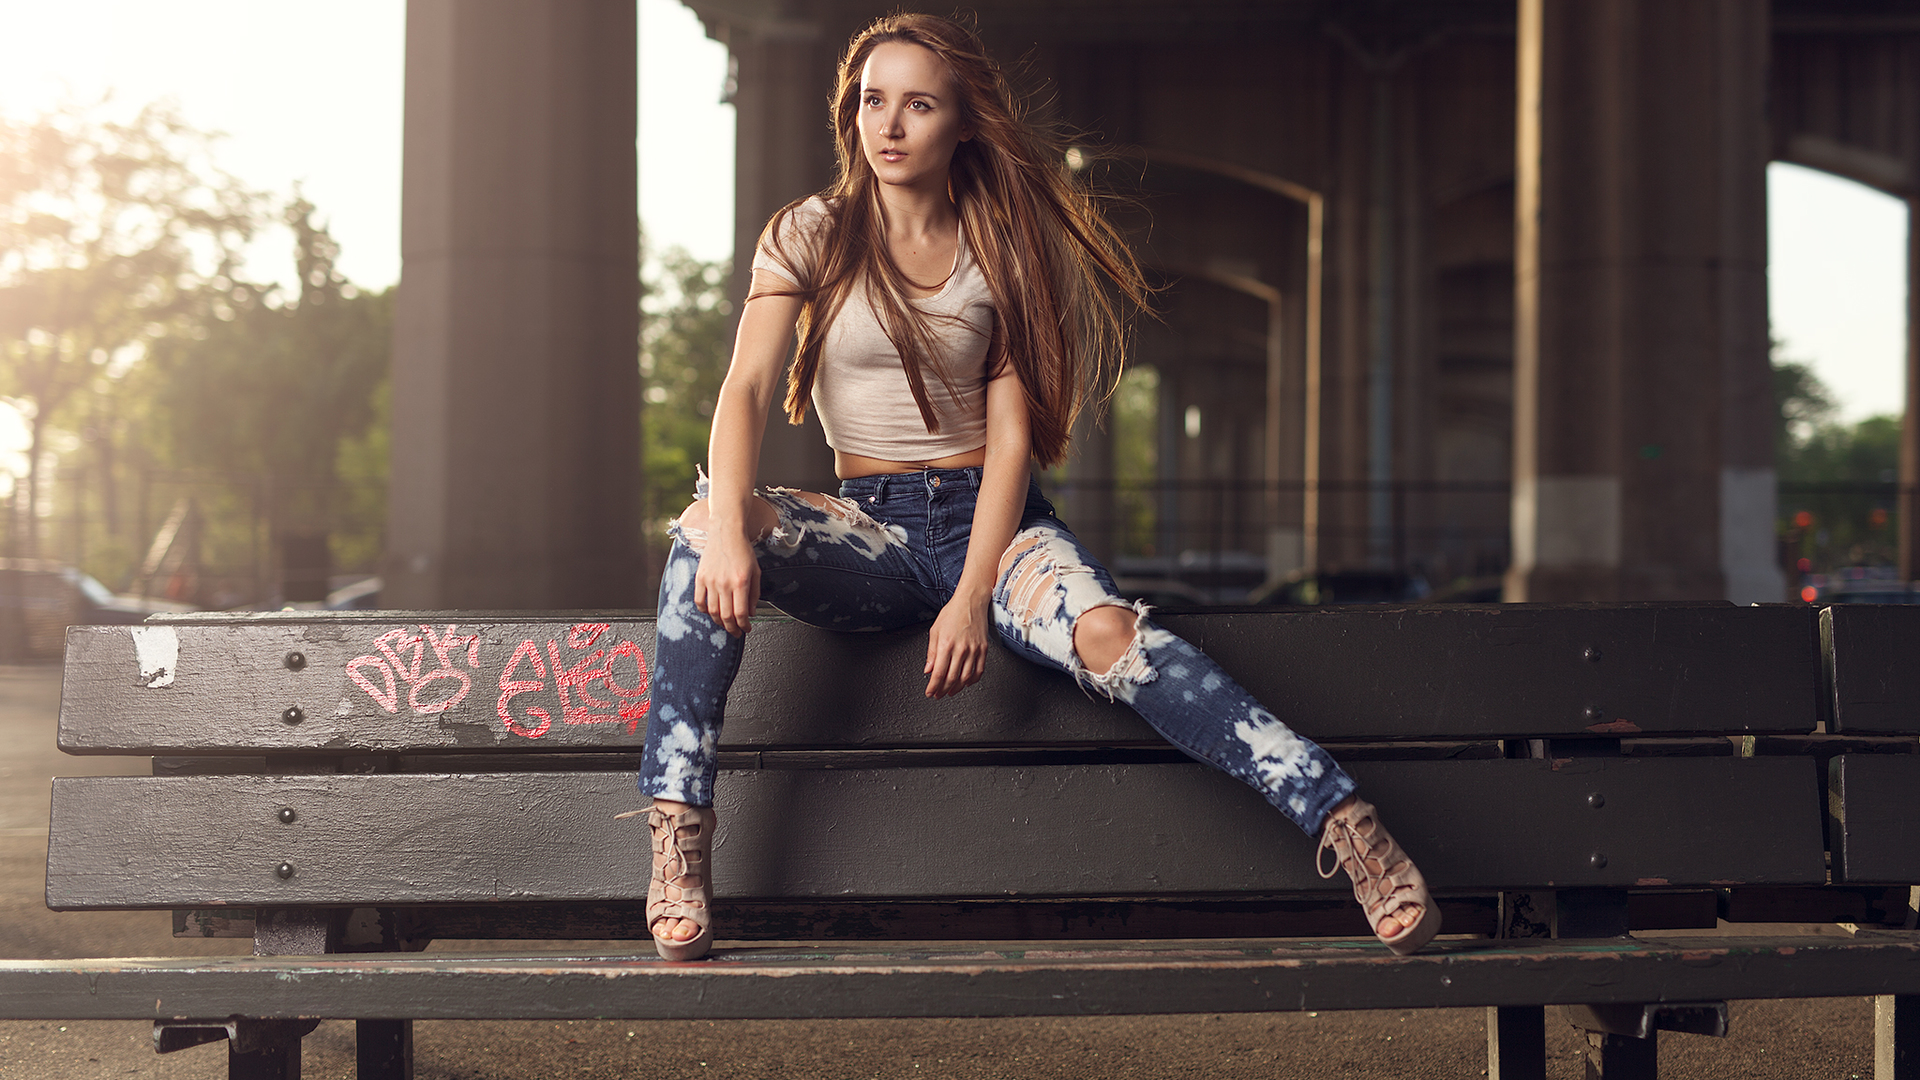
woman, jeans, clothing, beauty, fashion, lady, model, photo shoot, tattoo, leg, denim, street fashion, footwear, cowboy boot, blond, photography, leggings, boot, brown hair, cool, textile, muscle, leather, knee, sitting, fashion model, trousers, long hair, flash photography, human leg, portrait photography, jacket, Knee high boot, fashion accessory, t shirt, fashion design, waist, style